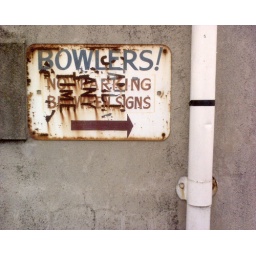
This sign is on the wall of St John's Presbyterian church, in Warrnambool.